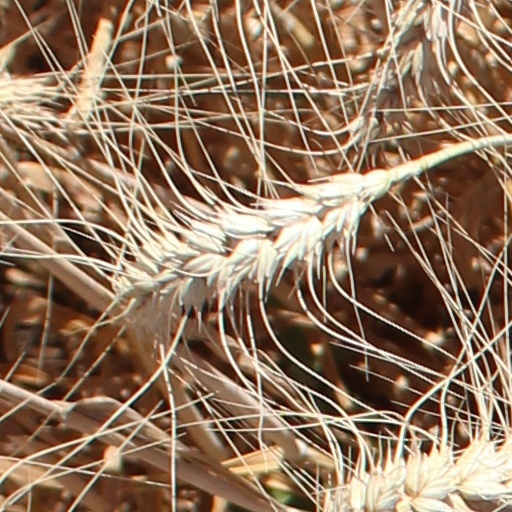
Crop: wheat